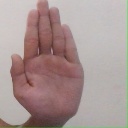
अक्षर: ध